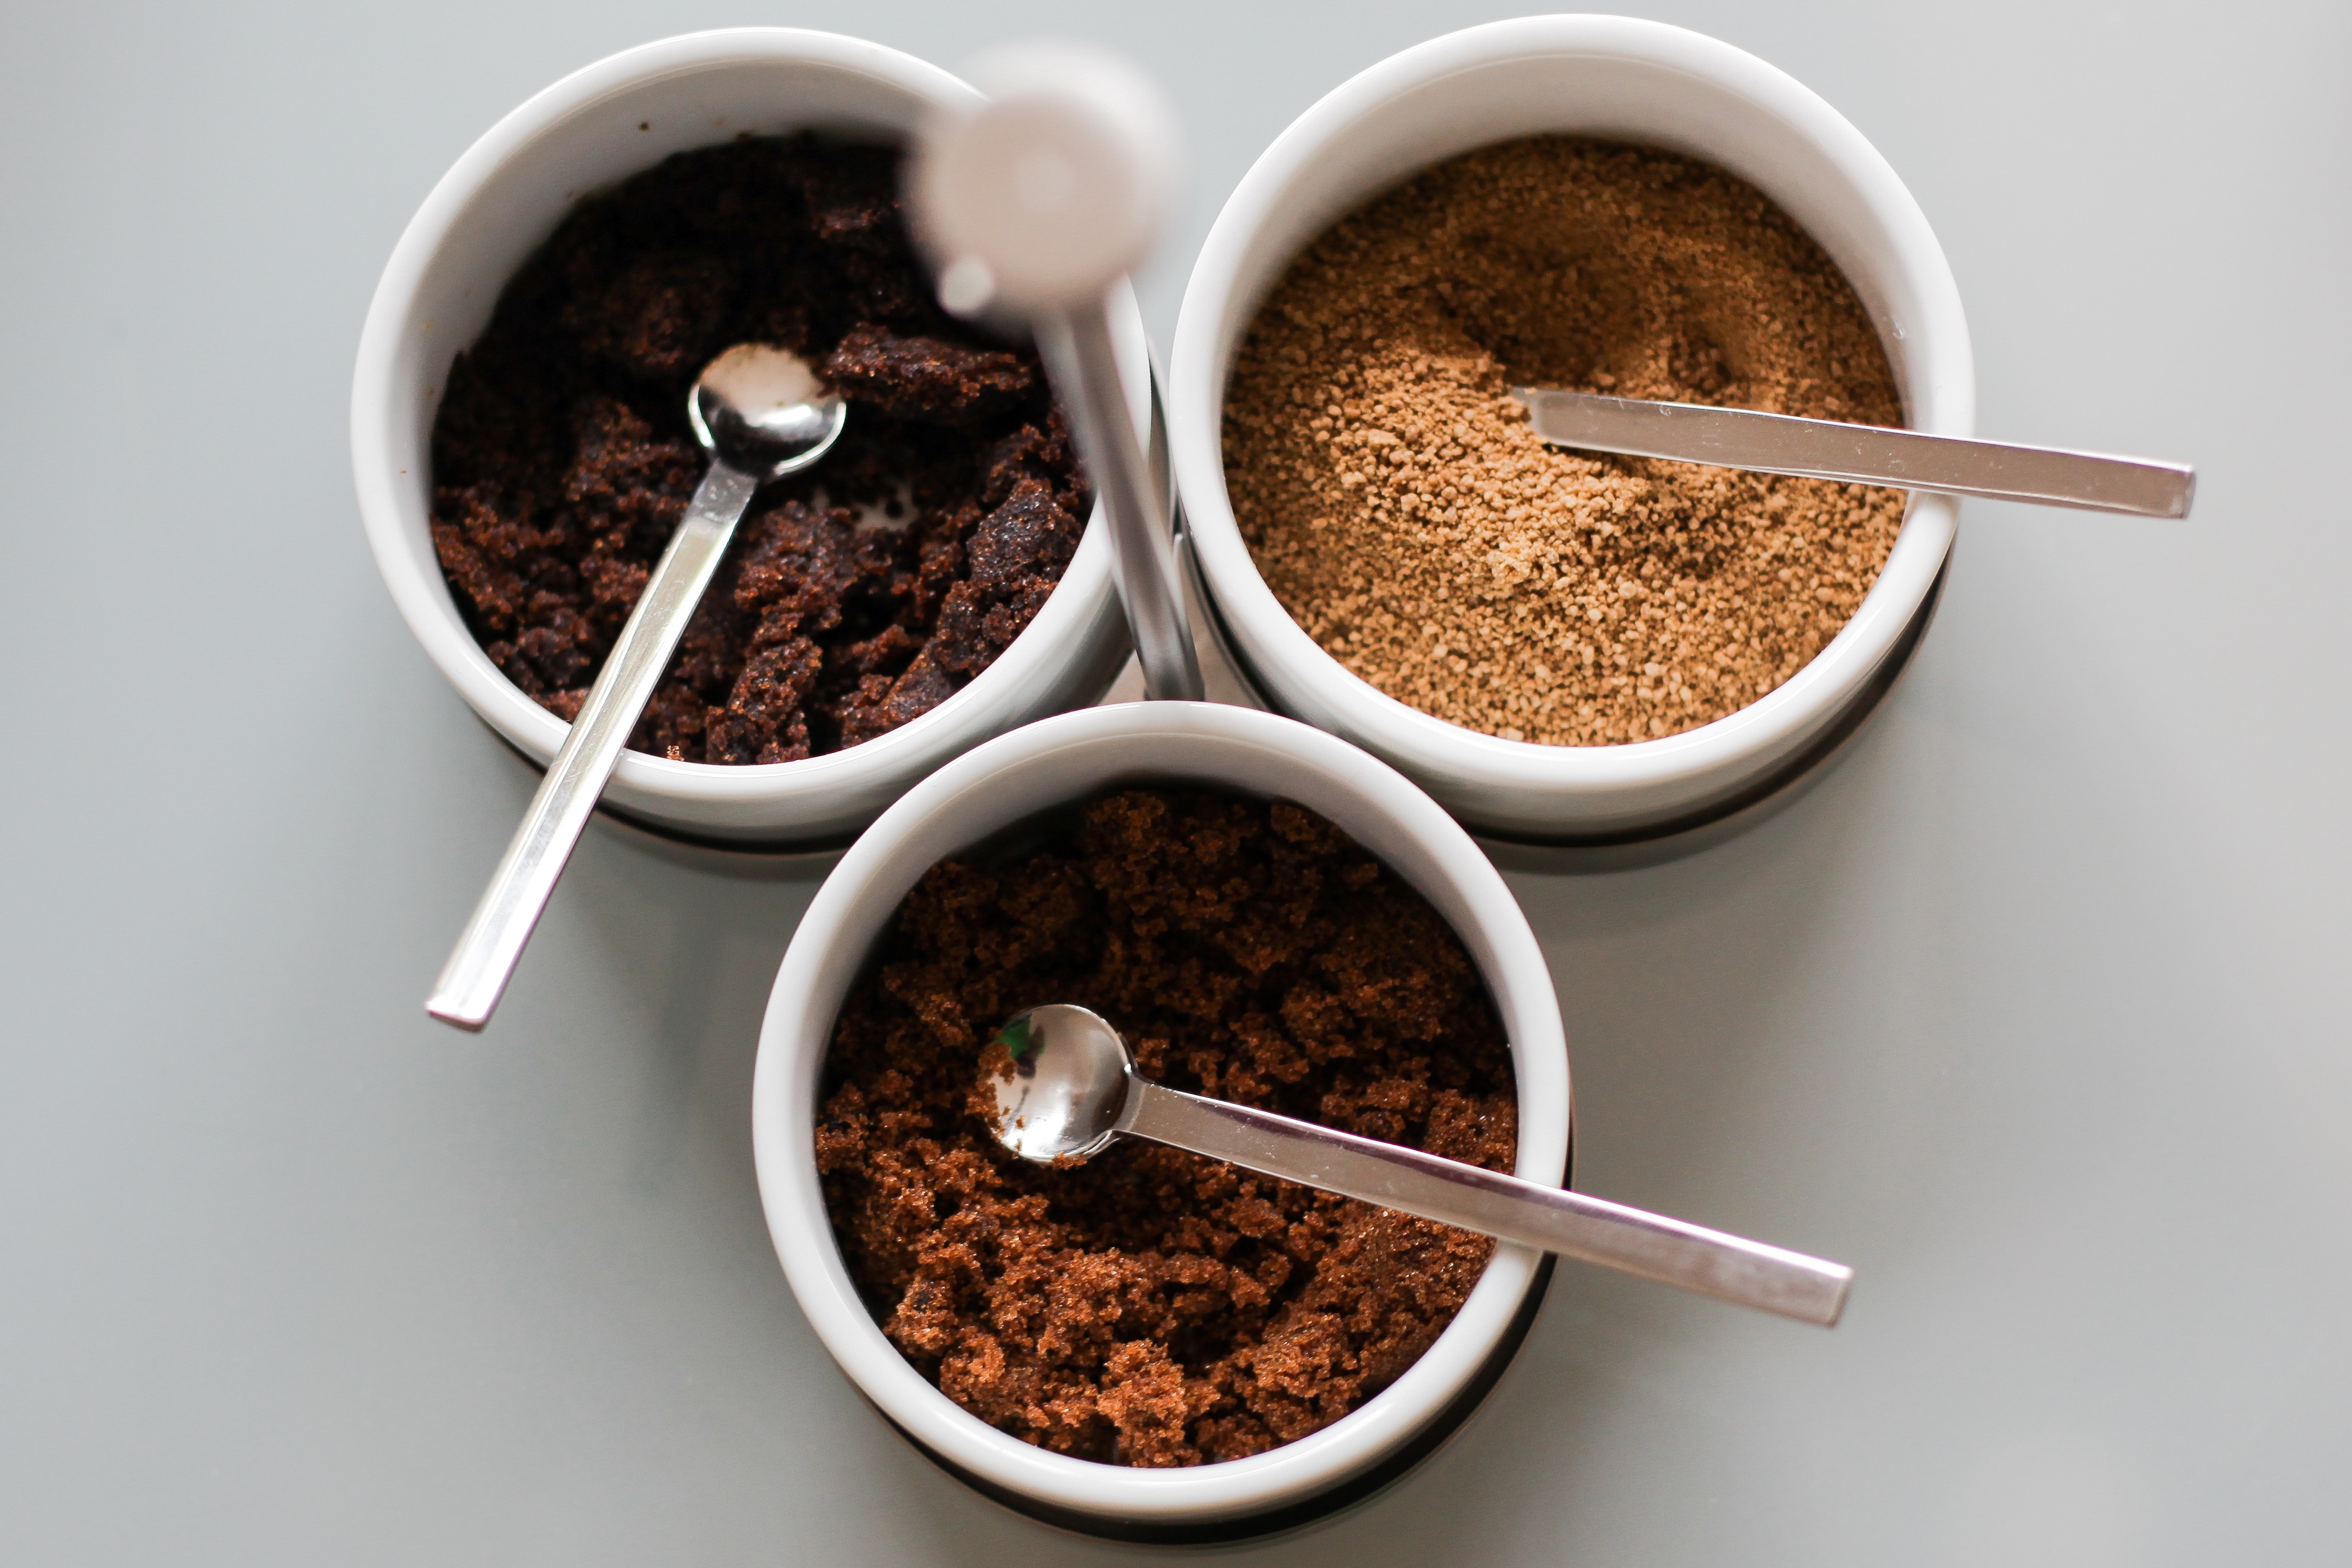
nature, coffee, sweet, dish, meal, food, produce, drink, breakfast, dessert, caramel, modern, shell, sugar, porcelain, frisch, flavor, bio, sugar candy, sweeteners